Question: Please indicate a possible affordance area of bicycle that can be used for sitting on
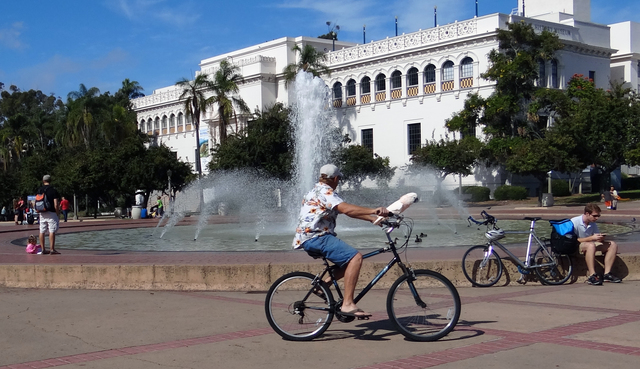
Answer: [305.597, 246.383, 330.53, 259.918]